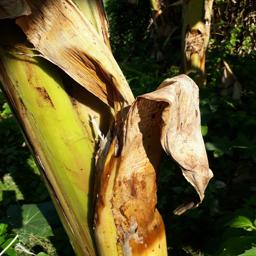
Label: PSEUDOSTEM WEEVIL